Rifle Is Beautiful

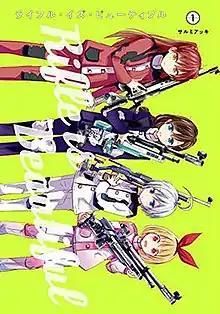
Cover of "Rifle Is Beautiful" volume 1 by Shueisha

, also known as Chidori RSC, is a Japanese shooting sport four-panel manga series by Salmiakki. It was serialized online via Shueisha's "Tonari no Young Jump" website from April 2015 to July 2020, and was collected in six "tankōbon" volumes. An anime television series adaptation by studio 3Hz aired from October 2019 to January 2020.